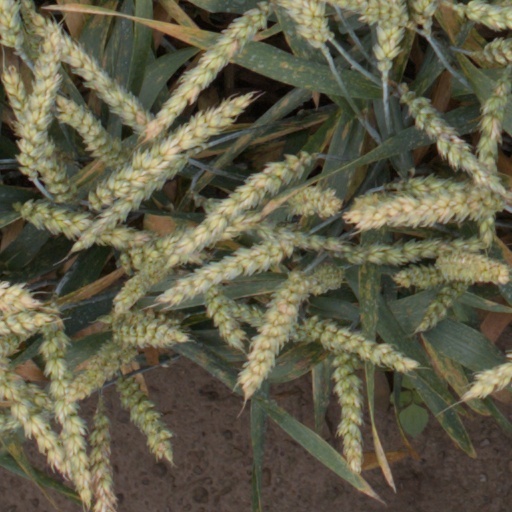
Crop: wheat